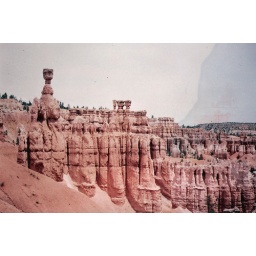
From a rock climbing road trip in 1994. Scanned.